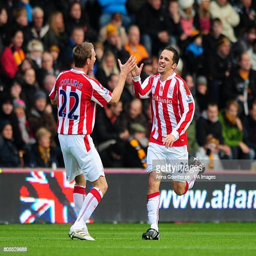
football player celebrates scoring his sides first goal of the game with football player